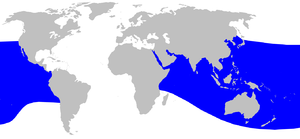
Cette liste commentée recense la mammalofaune de l'Inde et des îles asiatiques appartenant à l'Inde par genre, famille et ordre.
Cette liste commentée recense la mammalofaune à Mayotte. Elle répertorie les espèces de mammifères mahorais actuels et celles qui ont été récemment classifiées comme éteintes. Cette liste comporte 47 espèces réparties en neuf ordres et vingt familles, dont trois sont « en danger », trois autres sont « vulnérables », deux sont « quasi menacées » et treize ont des « données insuffisantes » pour être classées.
Cette liste commentée recense la mammalofaune en Polynésie française. Elle répertorie les espèces de mammifères polynésiens actuels et celles qui ont été récemment classifiées comme éteintes. Cette liste comporte quarante espèces réparties en huit ordres et quinze familles, dont quatre sont « en danger », trois sont « vulnérables », une est « quasi menacée » et onze ont des « données insuffisantes » pour être classées.